Lower Normandy

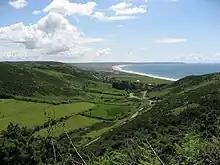
Scenery of Lower Normandy

The region's economy is heavily agricultural, with livestock and dairy farming, textiles and fruit production among its major industries. The region is the leader in France in the sectors of butter, fromage frais, soft cheeses, cider apples, cider, leeks, turnips, and flax. The region also breeds more horses than any other in France. The western part of the region is used mainly for farming, because of the prairies. Iron ore is mined near Caen. Tourism is also a major industry. The region has direct ferry links to England (via the port of Cherbourg and Caen Ouistreham).